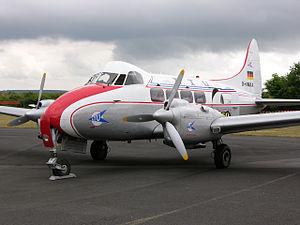
Le de Havilland DH. 104 Dove est un avion monoplan conçu par la société britannique de Havilland qui fut employé comme avion de transport sur de courts trajets. C'était le successeur du biplan De Havilland DH.89 Dragon Rapide.